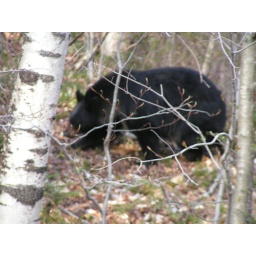
This bear ambled across the road in front of me just as I got on the Kancamagus Hwy .